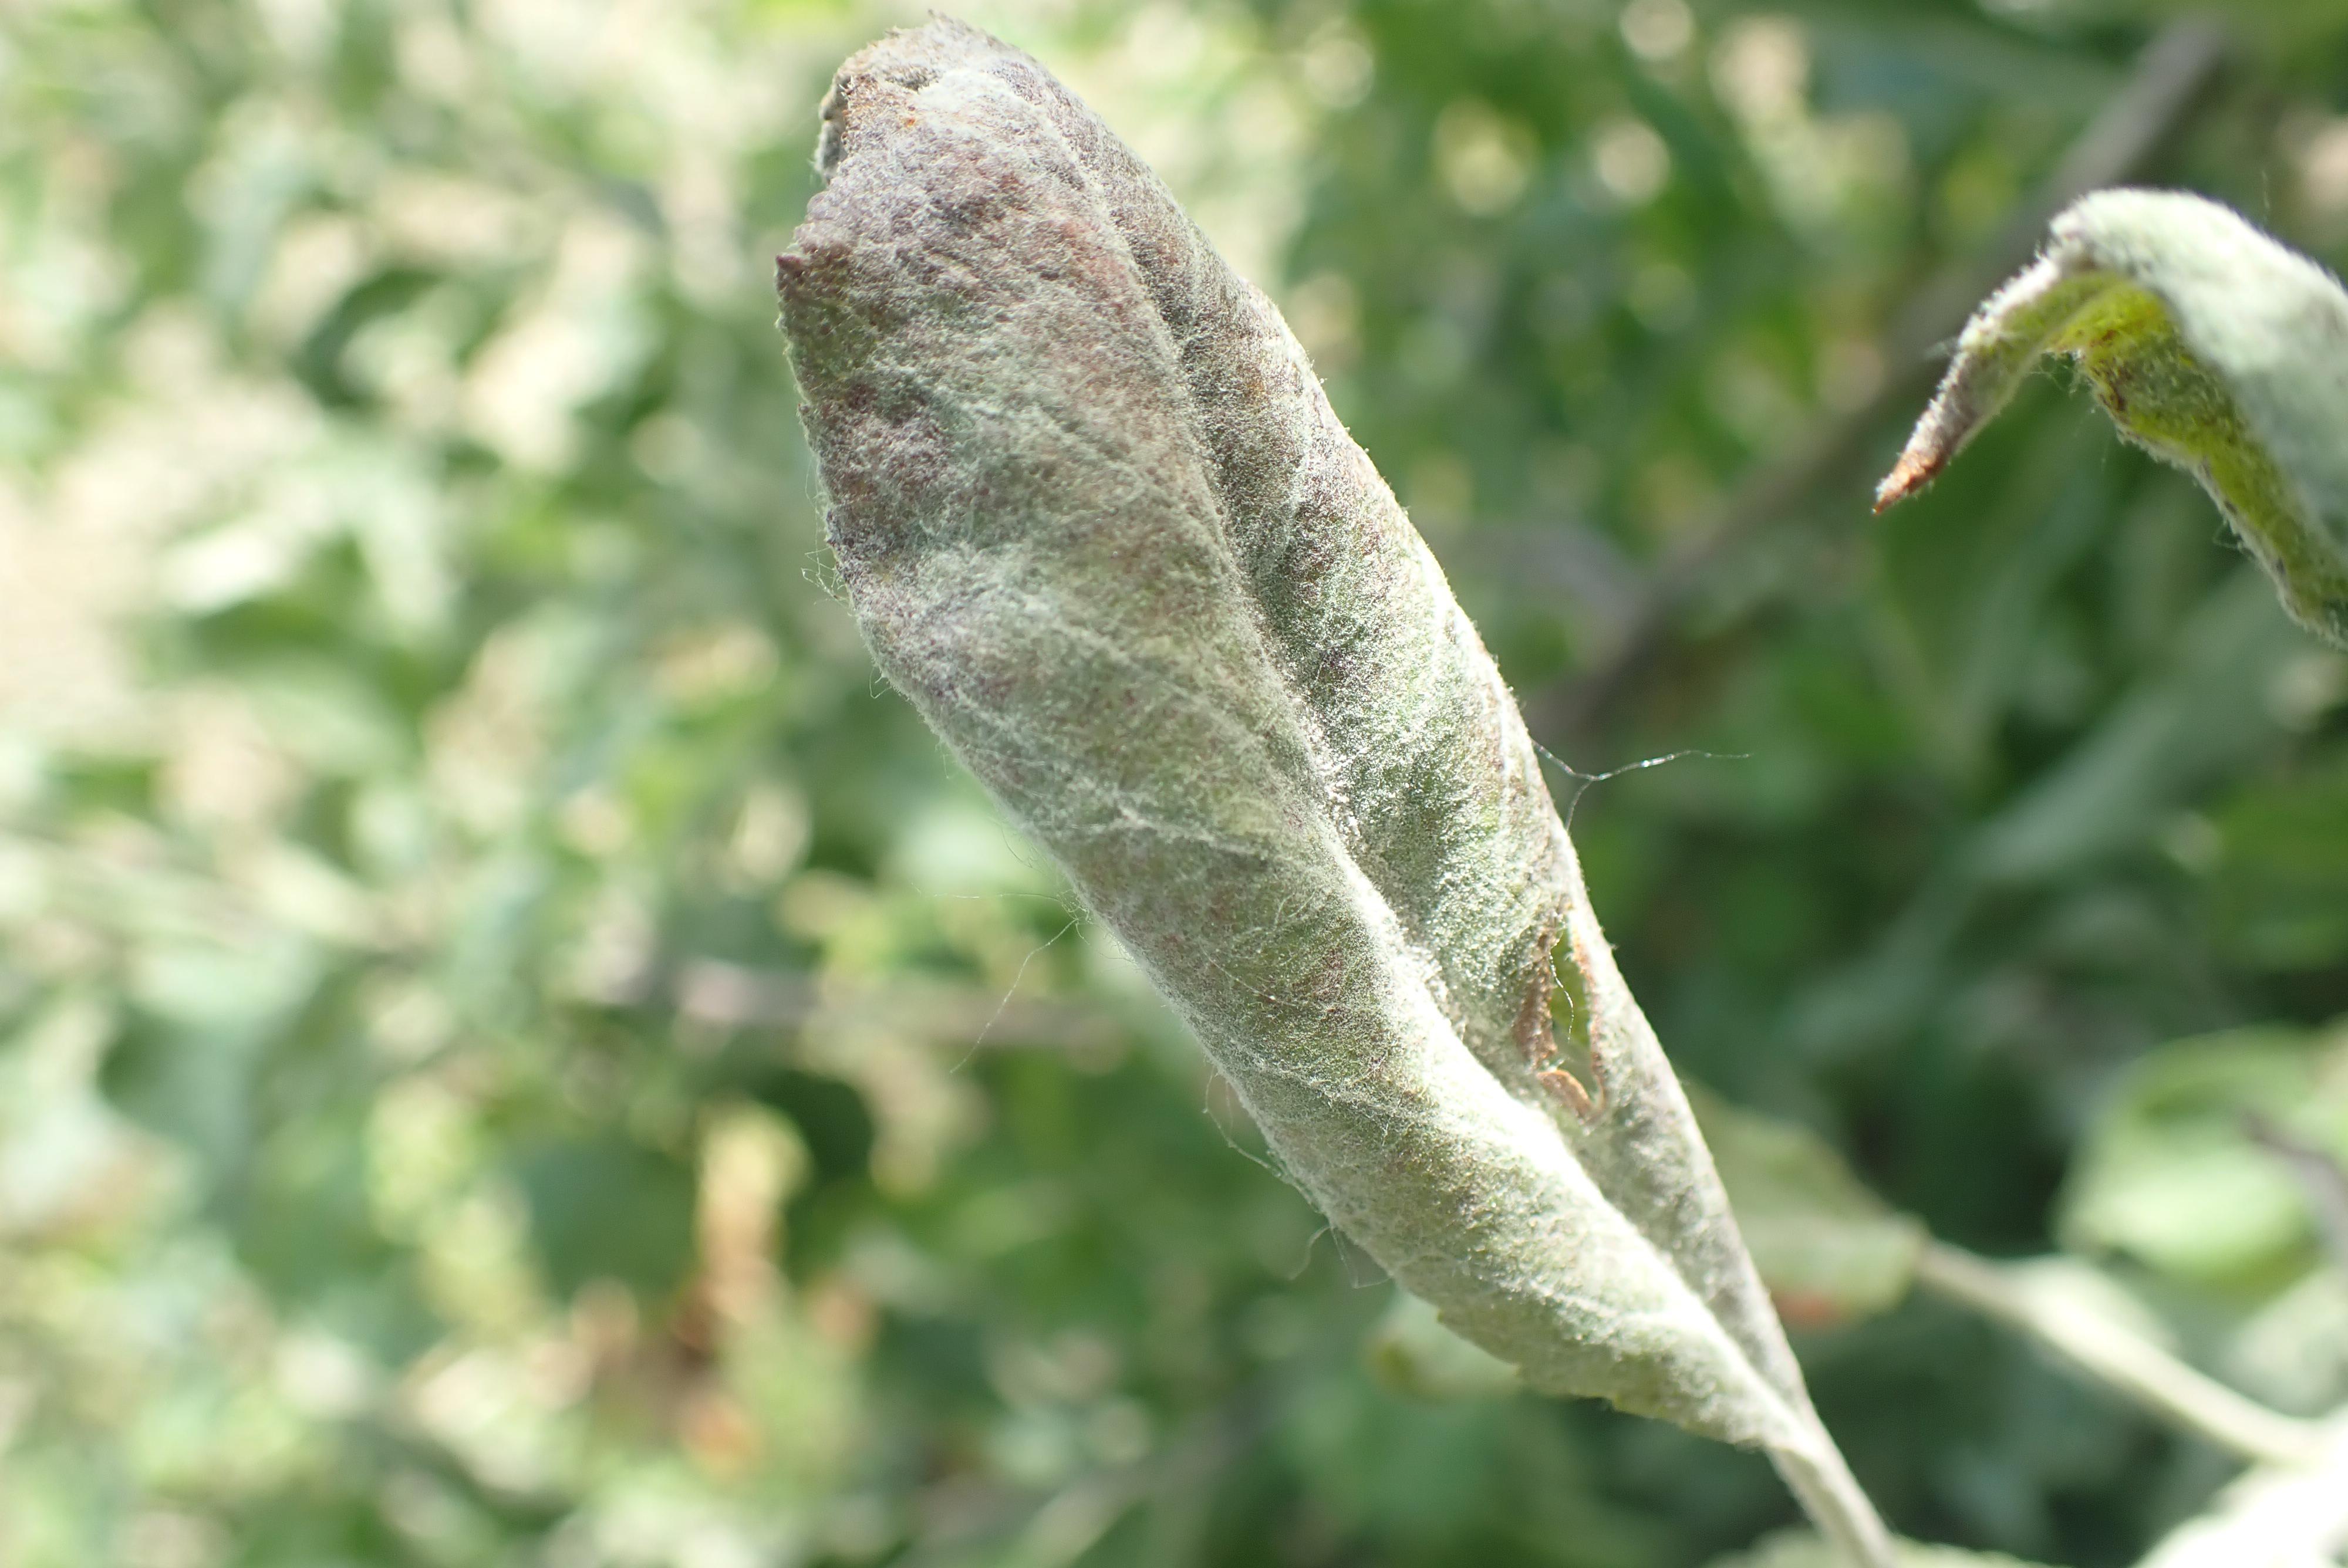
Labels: powdery_mildew